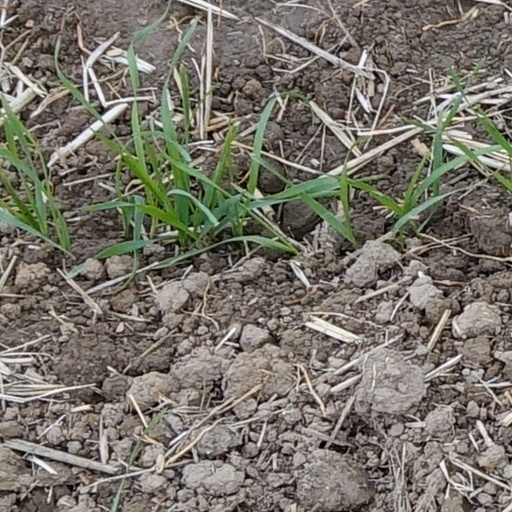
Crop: wheat